Achelous

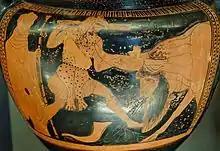
Deianeira watches Heracles fighting Achelous, the river-god's broken-off horn lies on the ground; Attic column krater, Louvre G365 (c. 460–450).

According to Hesiod, Achelous, along with all the other river gods, was the son of the Titans Oceanus and Tethys. According to the sixth-century mythographer Acusilaus, Achelous was the "oldest and most honoured" of the river-god offspring of Oceanus. Servius, relating a tradition of unknown origin, reports that Achelous was said to have been the son of Earth (i.e. Gaia).